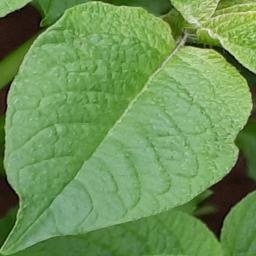
Etiqueta: Sana